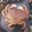
Label: cra